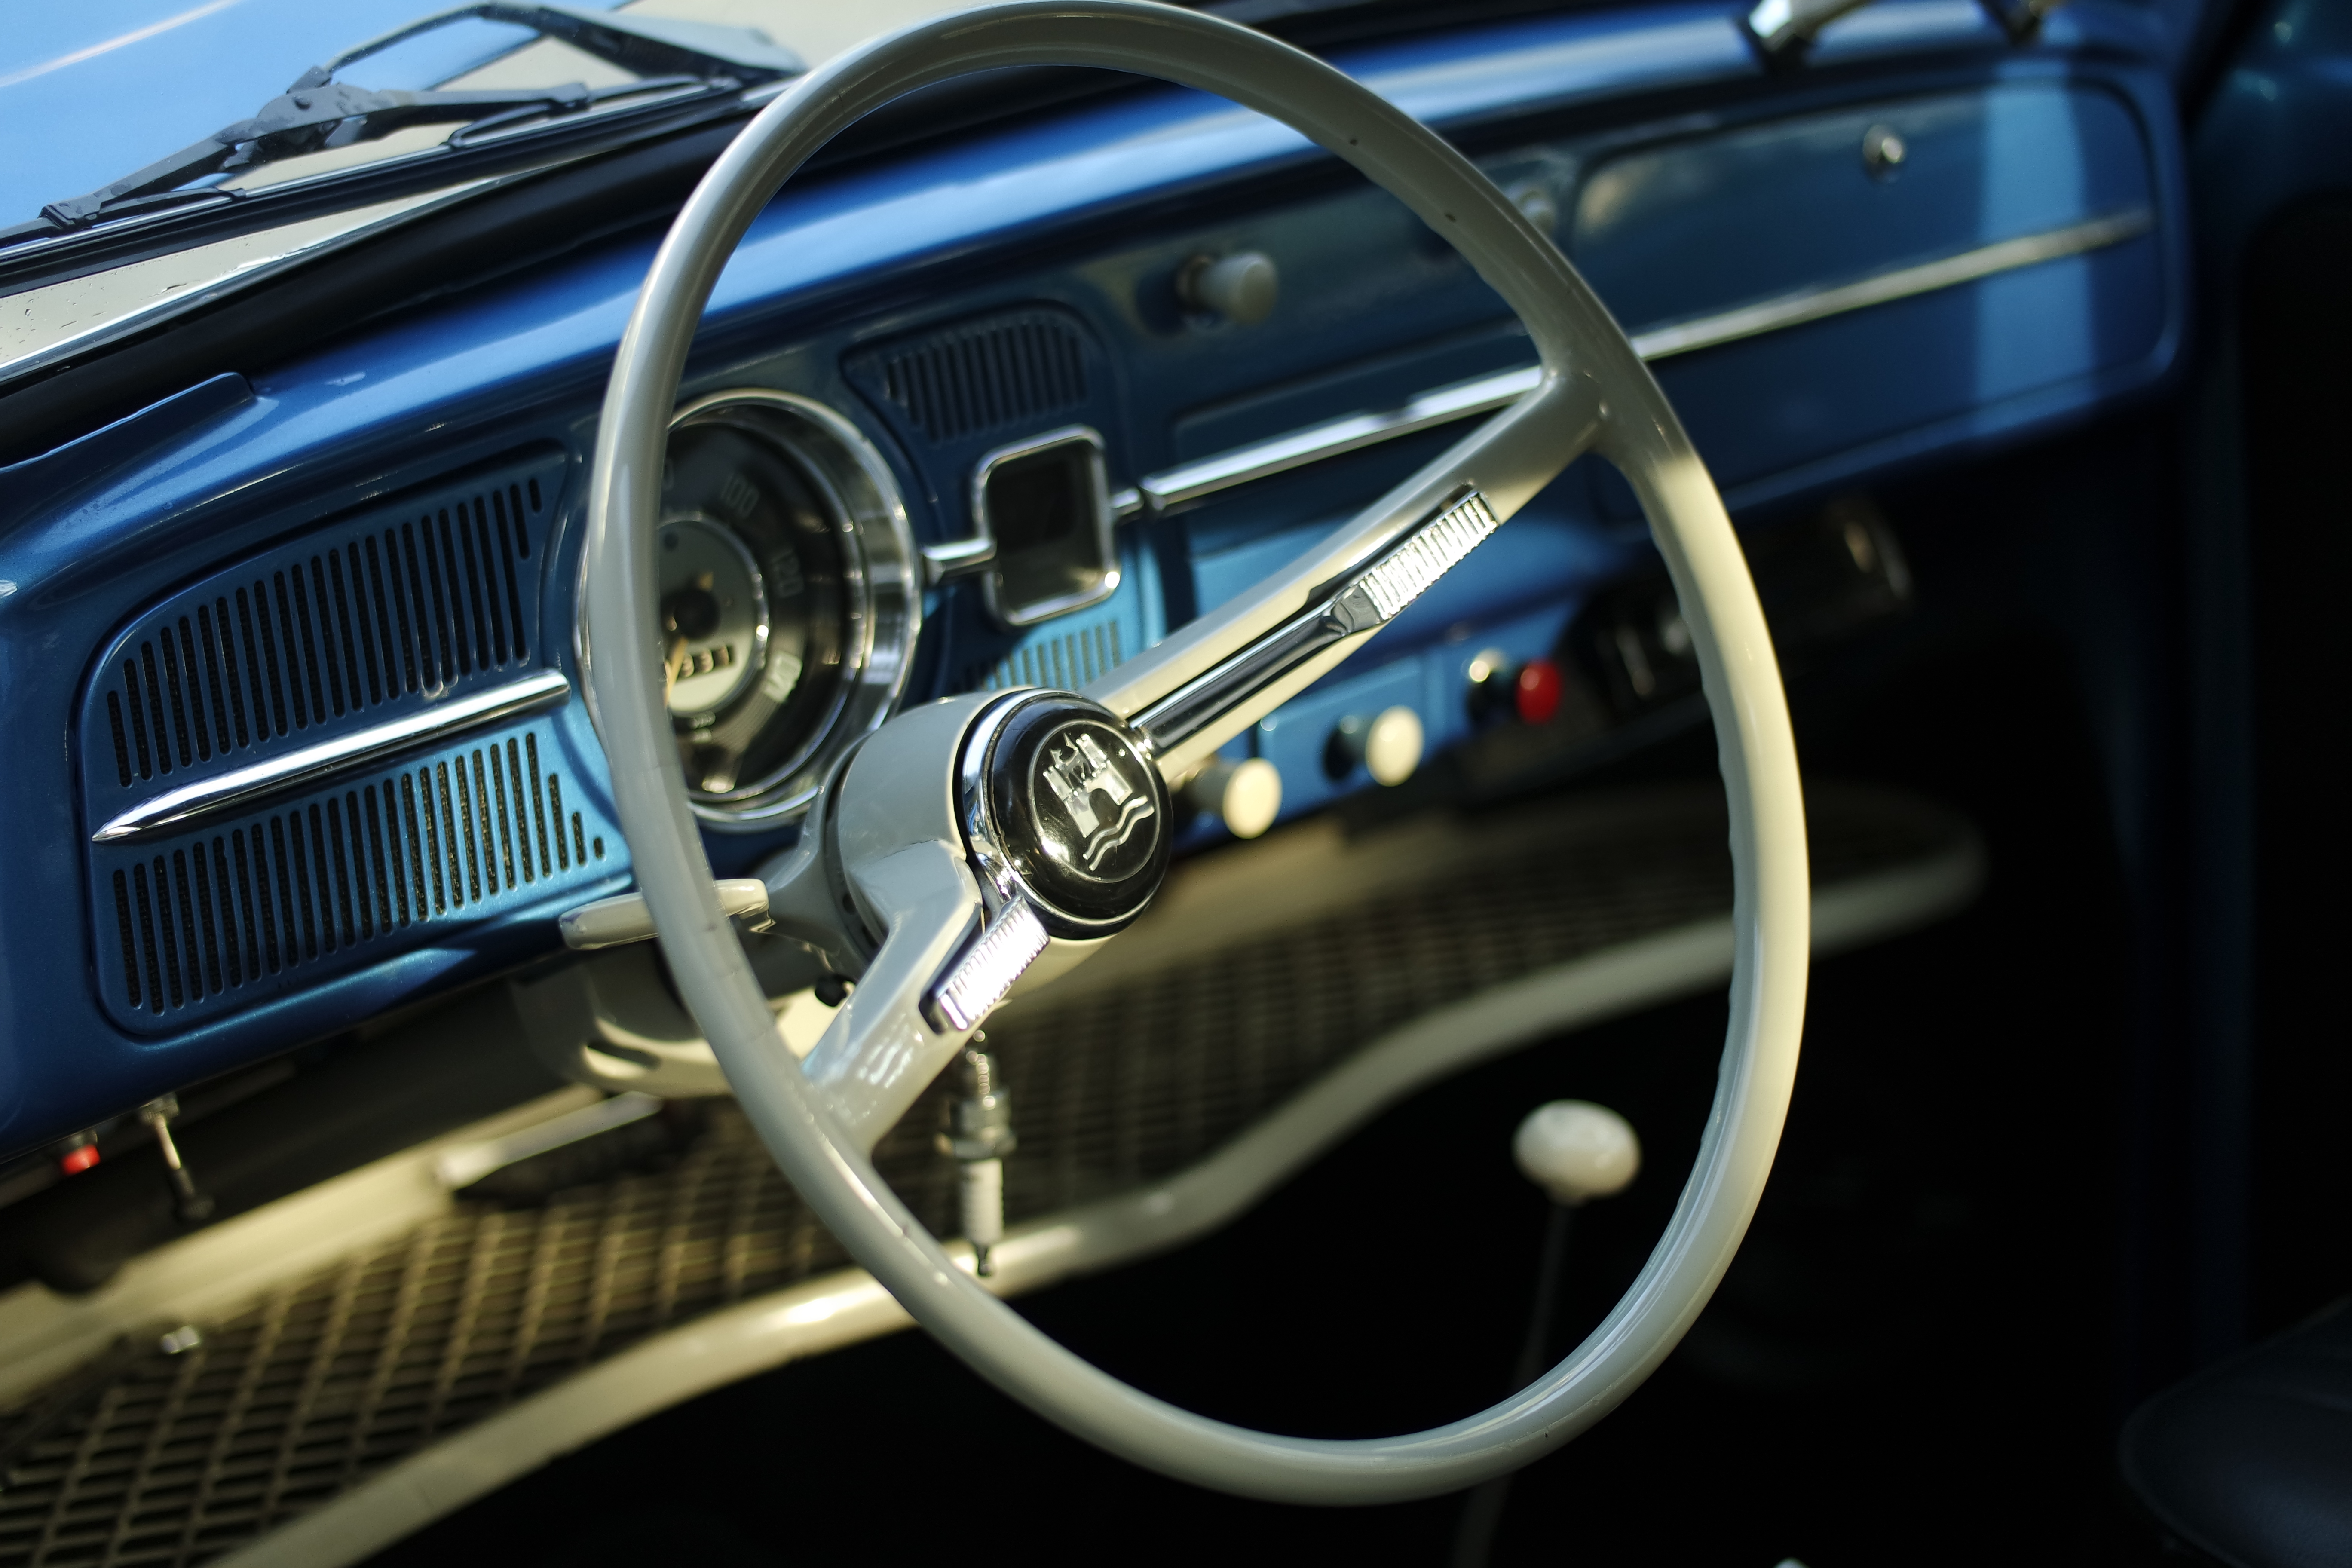
technology, car, wheel, automobile, seat, travel, transportation, transport, vehicle, drive, metal, steering wheel, dashboard, motor vehicle, vintage car, close up, tuning, steering, sedan, oldtimer, edition, antique car, city car, land vehicle, automobile make, automotive exterior, compact car, automotive design, luxury vehicle, steering part